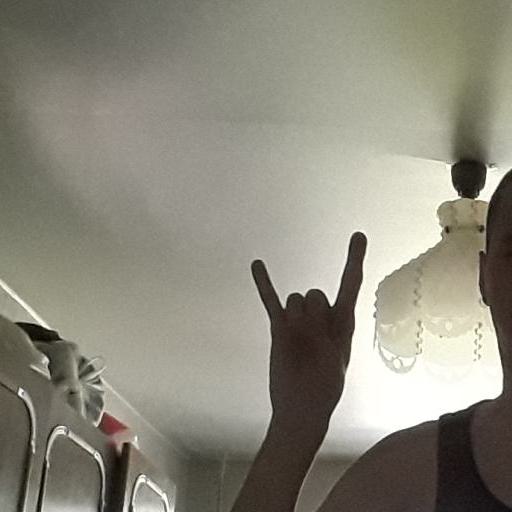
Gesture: rock